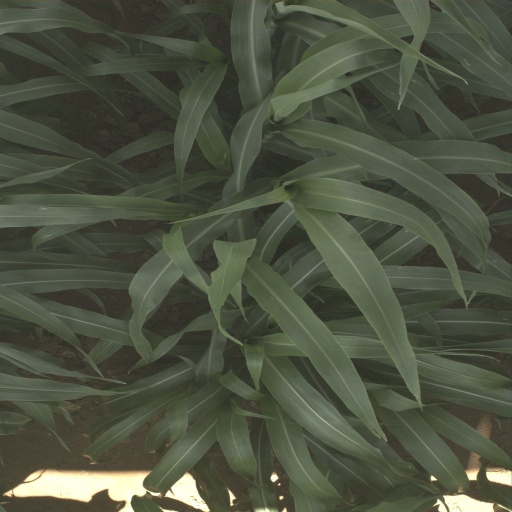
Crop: sorghum